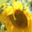
Label: sunflower